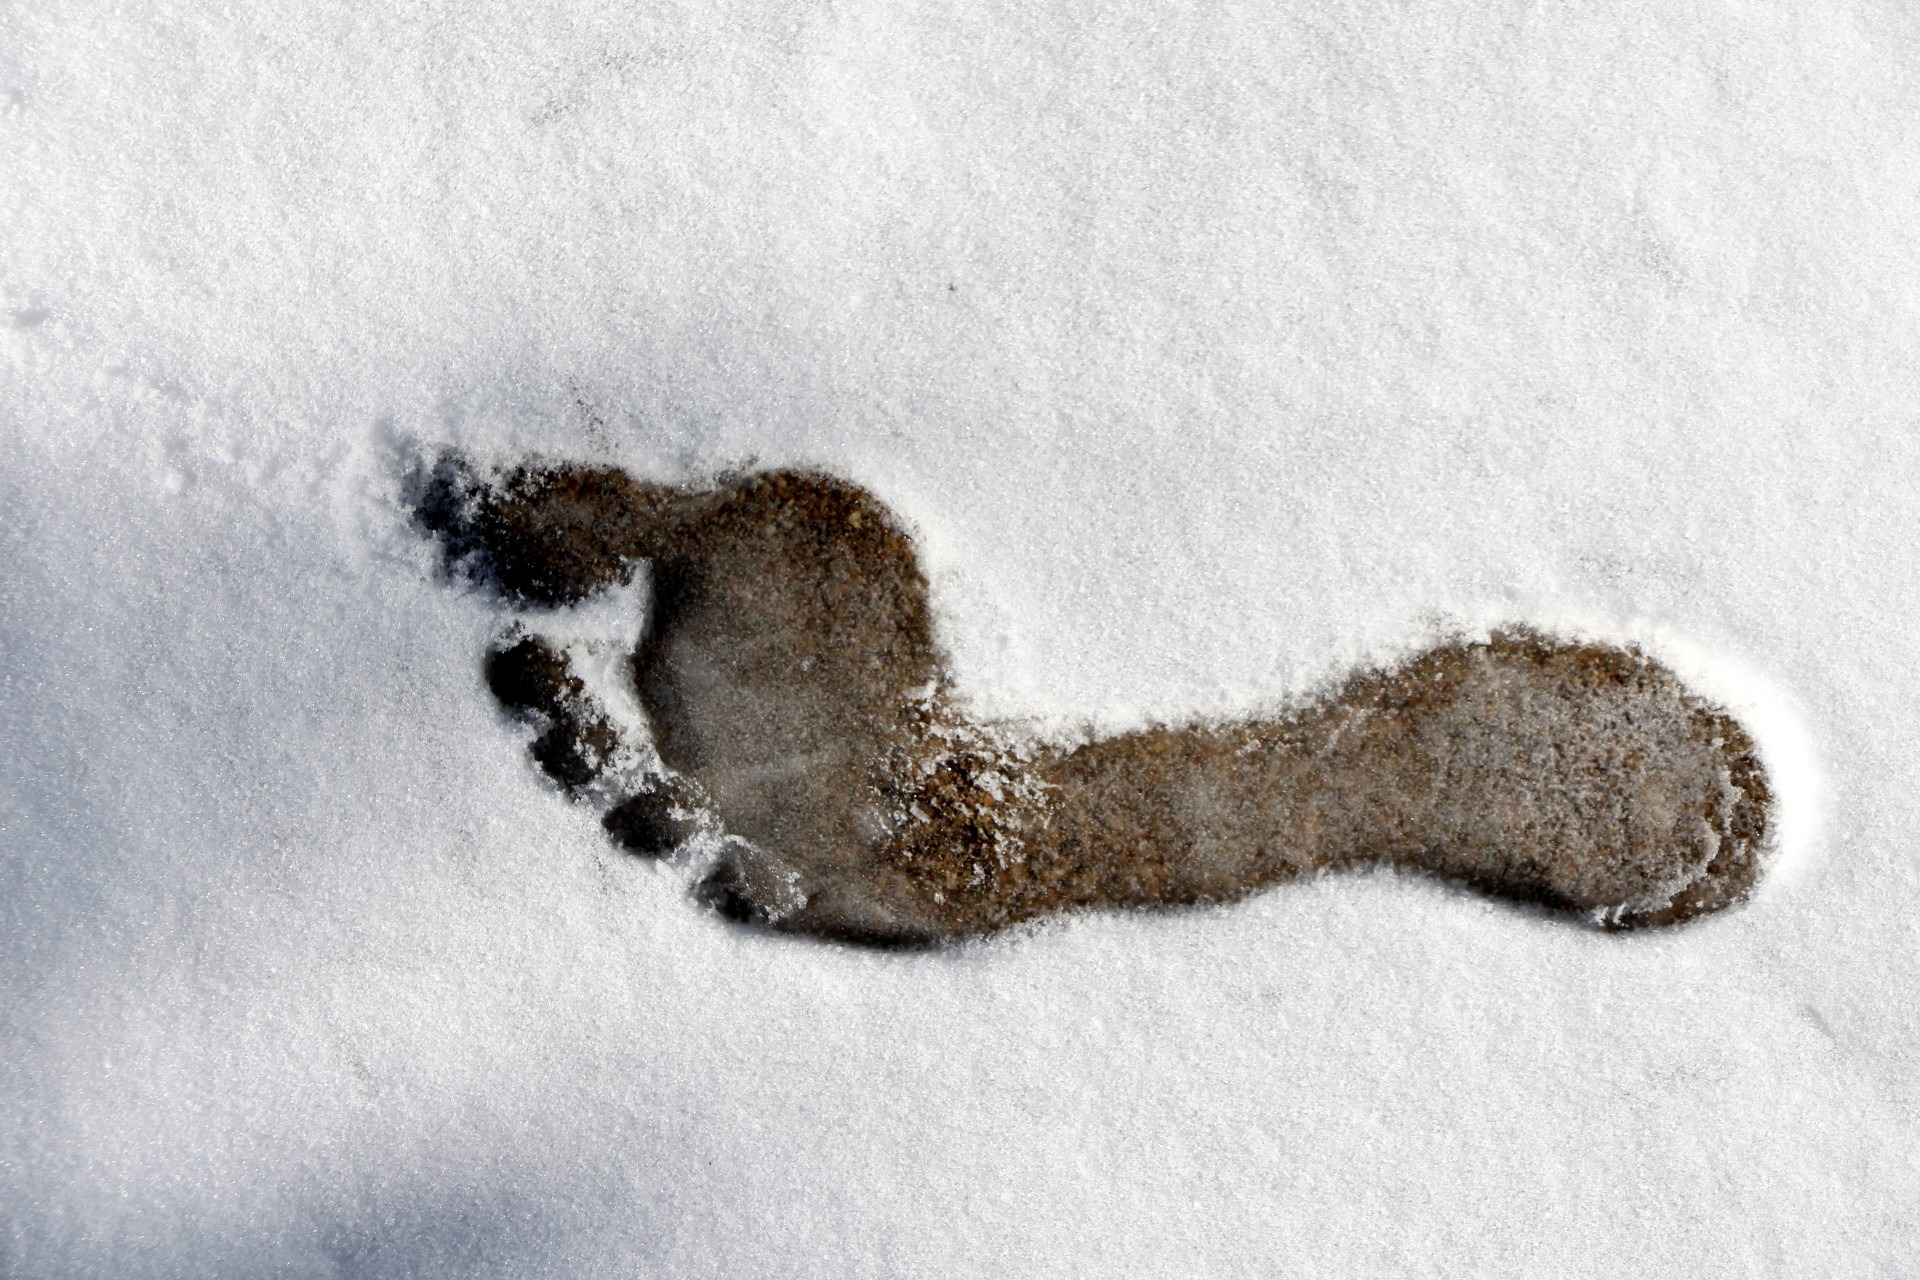
hand, outline, snow, cold, winter, white, footprint, ice, fur, cat, foot, squirrel, season, bare foot, sketch, drawing, monotone, organ